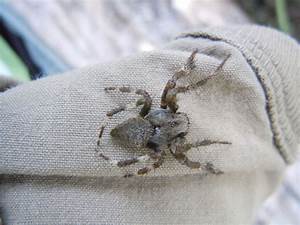
Label: ragno